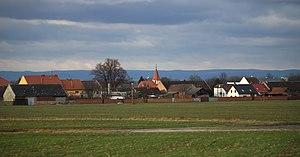
Císařov est une commune du district de Přerov, dans la région d'Olomouc, en République tchèque. Sa population s'élevait à 303 habitants en 2018.